Jewish Cemetery, Chrzanów

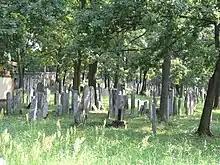
Jewish cemetery of Chrzanów

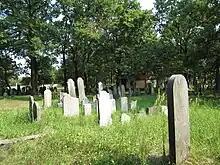
Tombstones in the cemetery

The Jewish cemetery of Chrzanów in the Lesser Poland Voivodeship is located outside the centre.